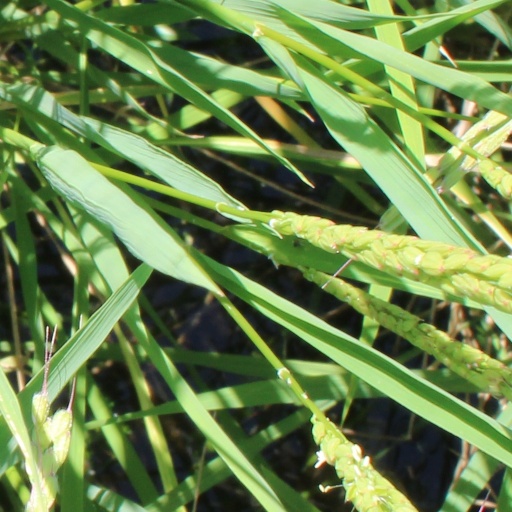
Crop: rice